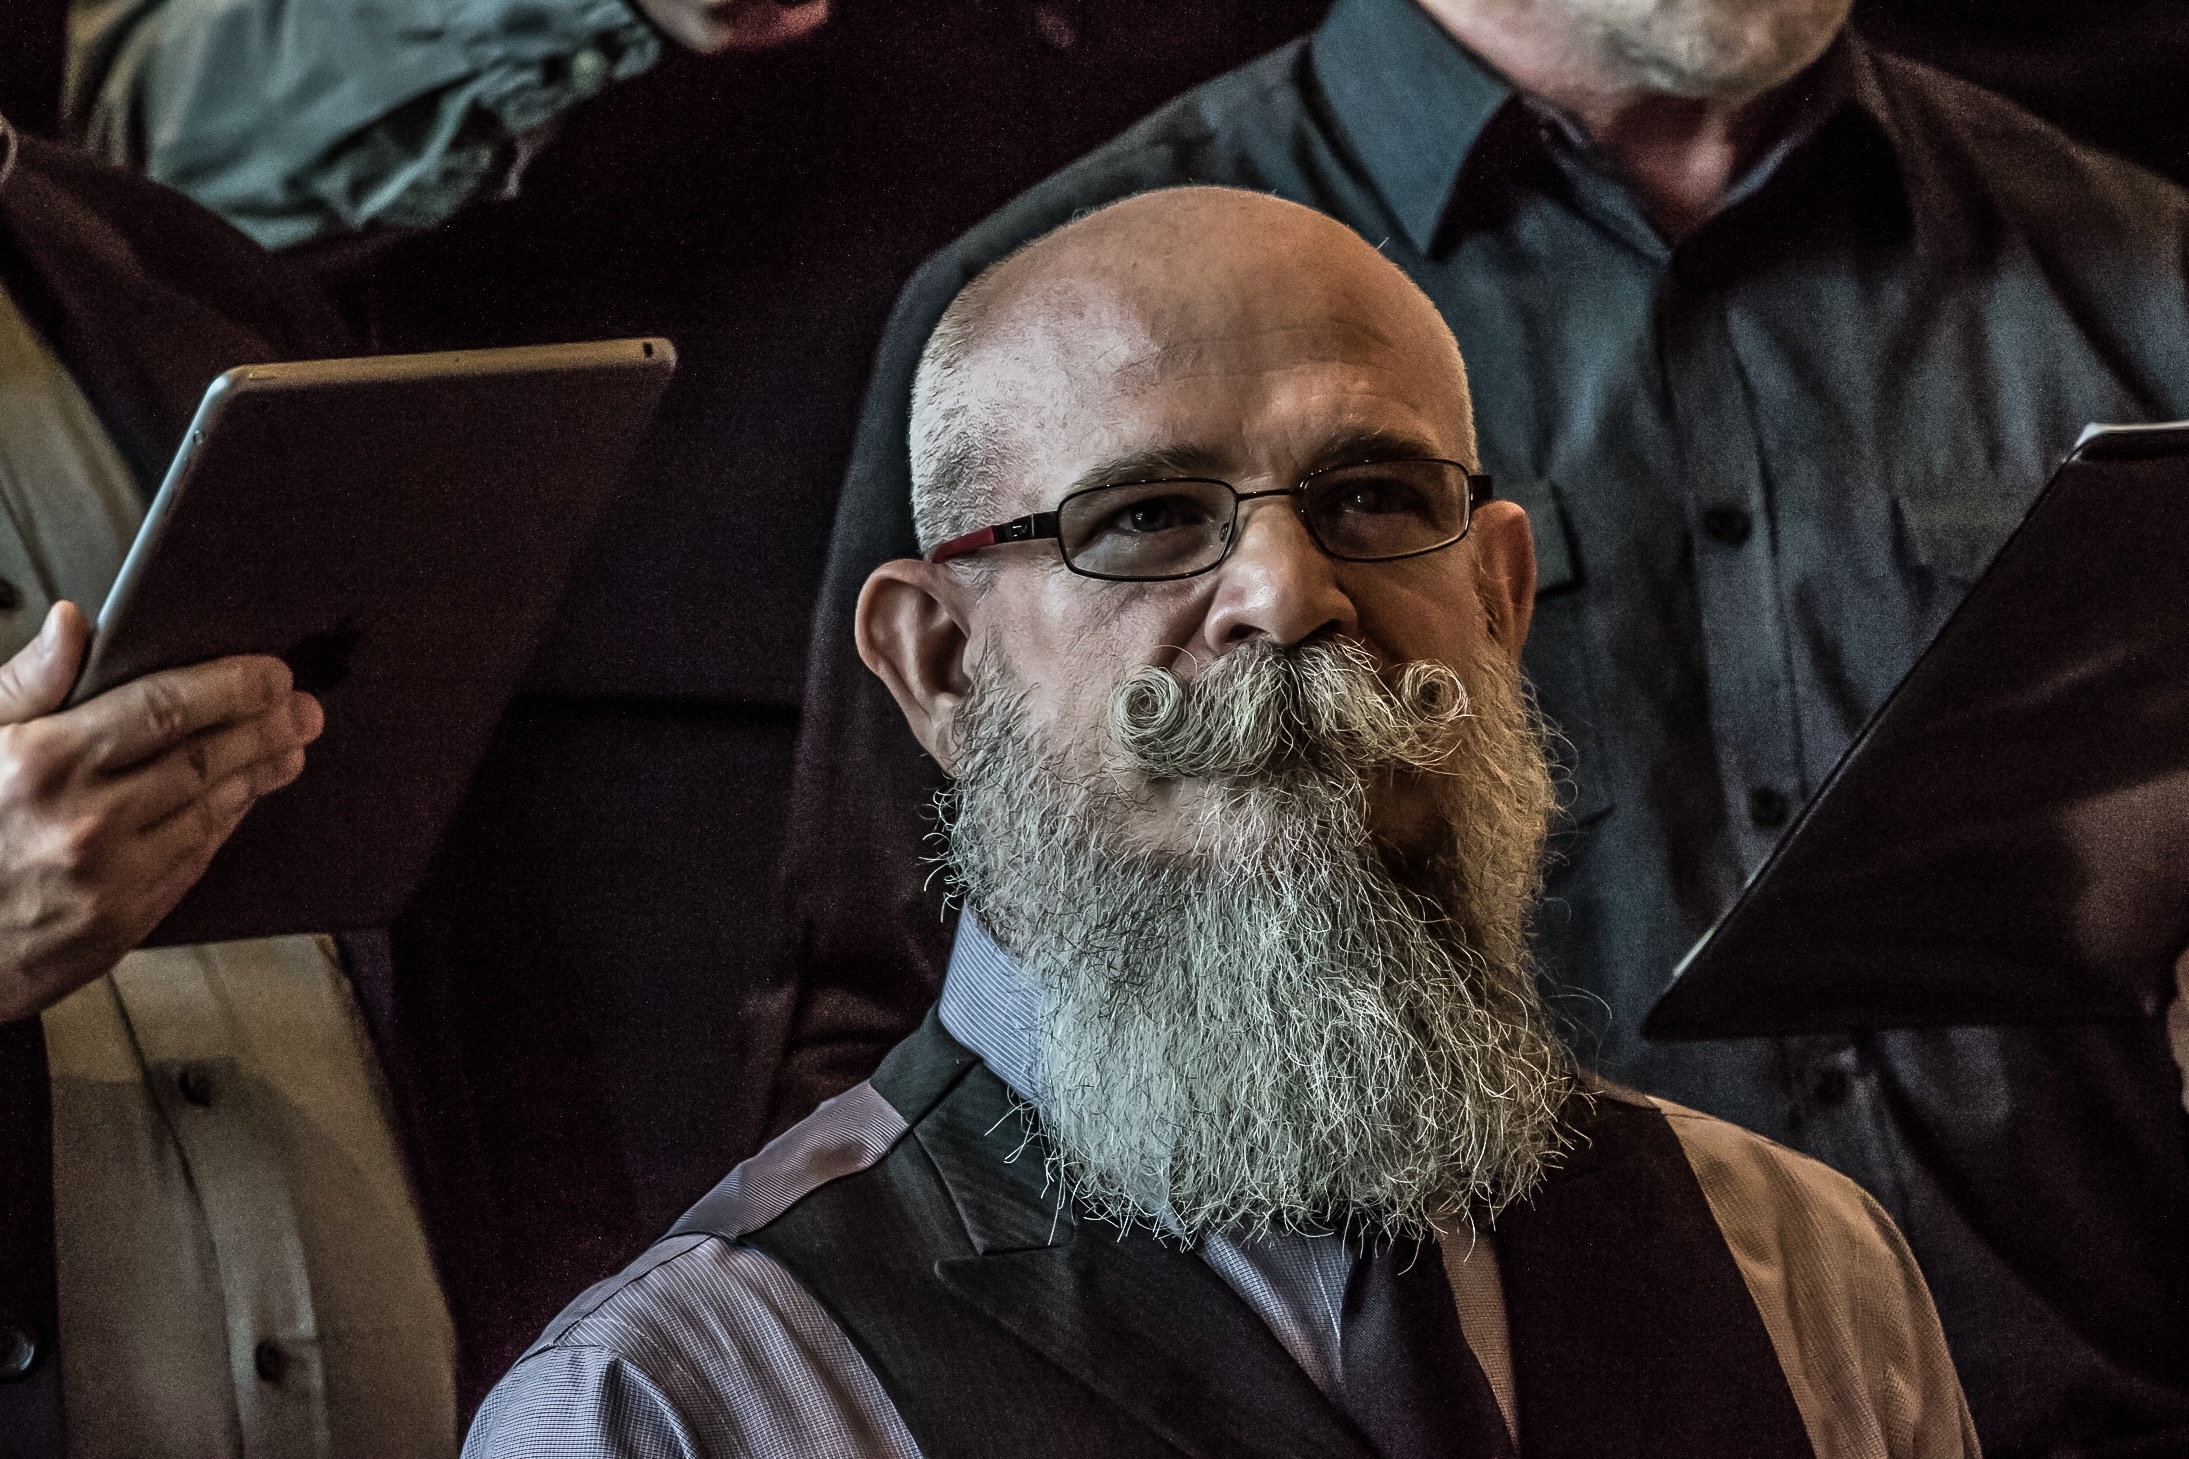
man, person, hair, portrait, beard, mustache, facial hair